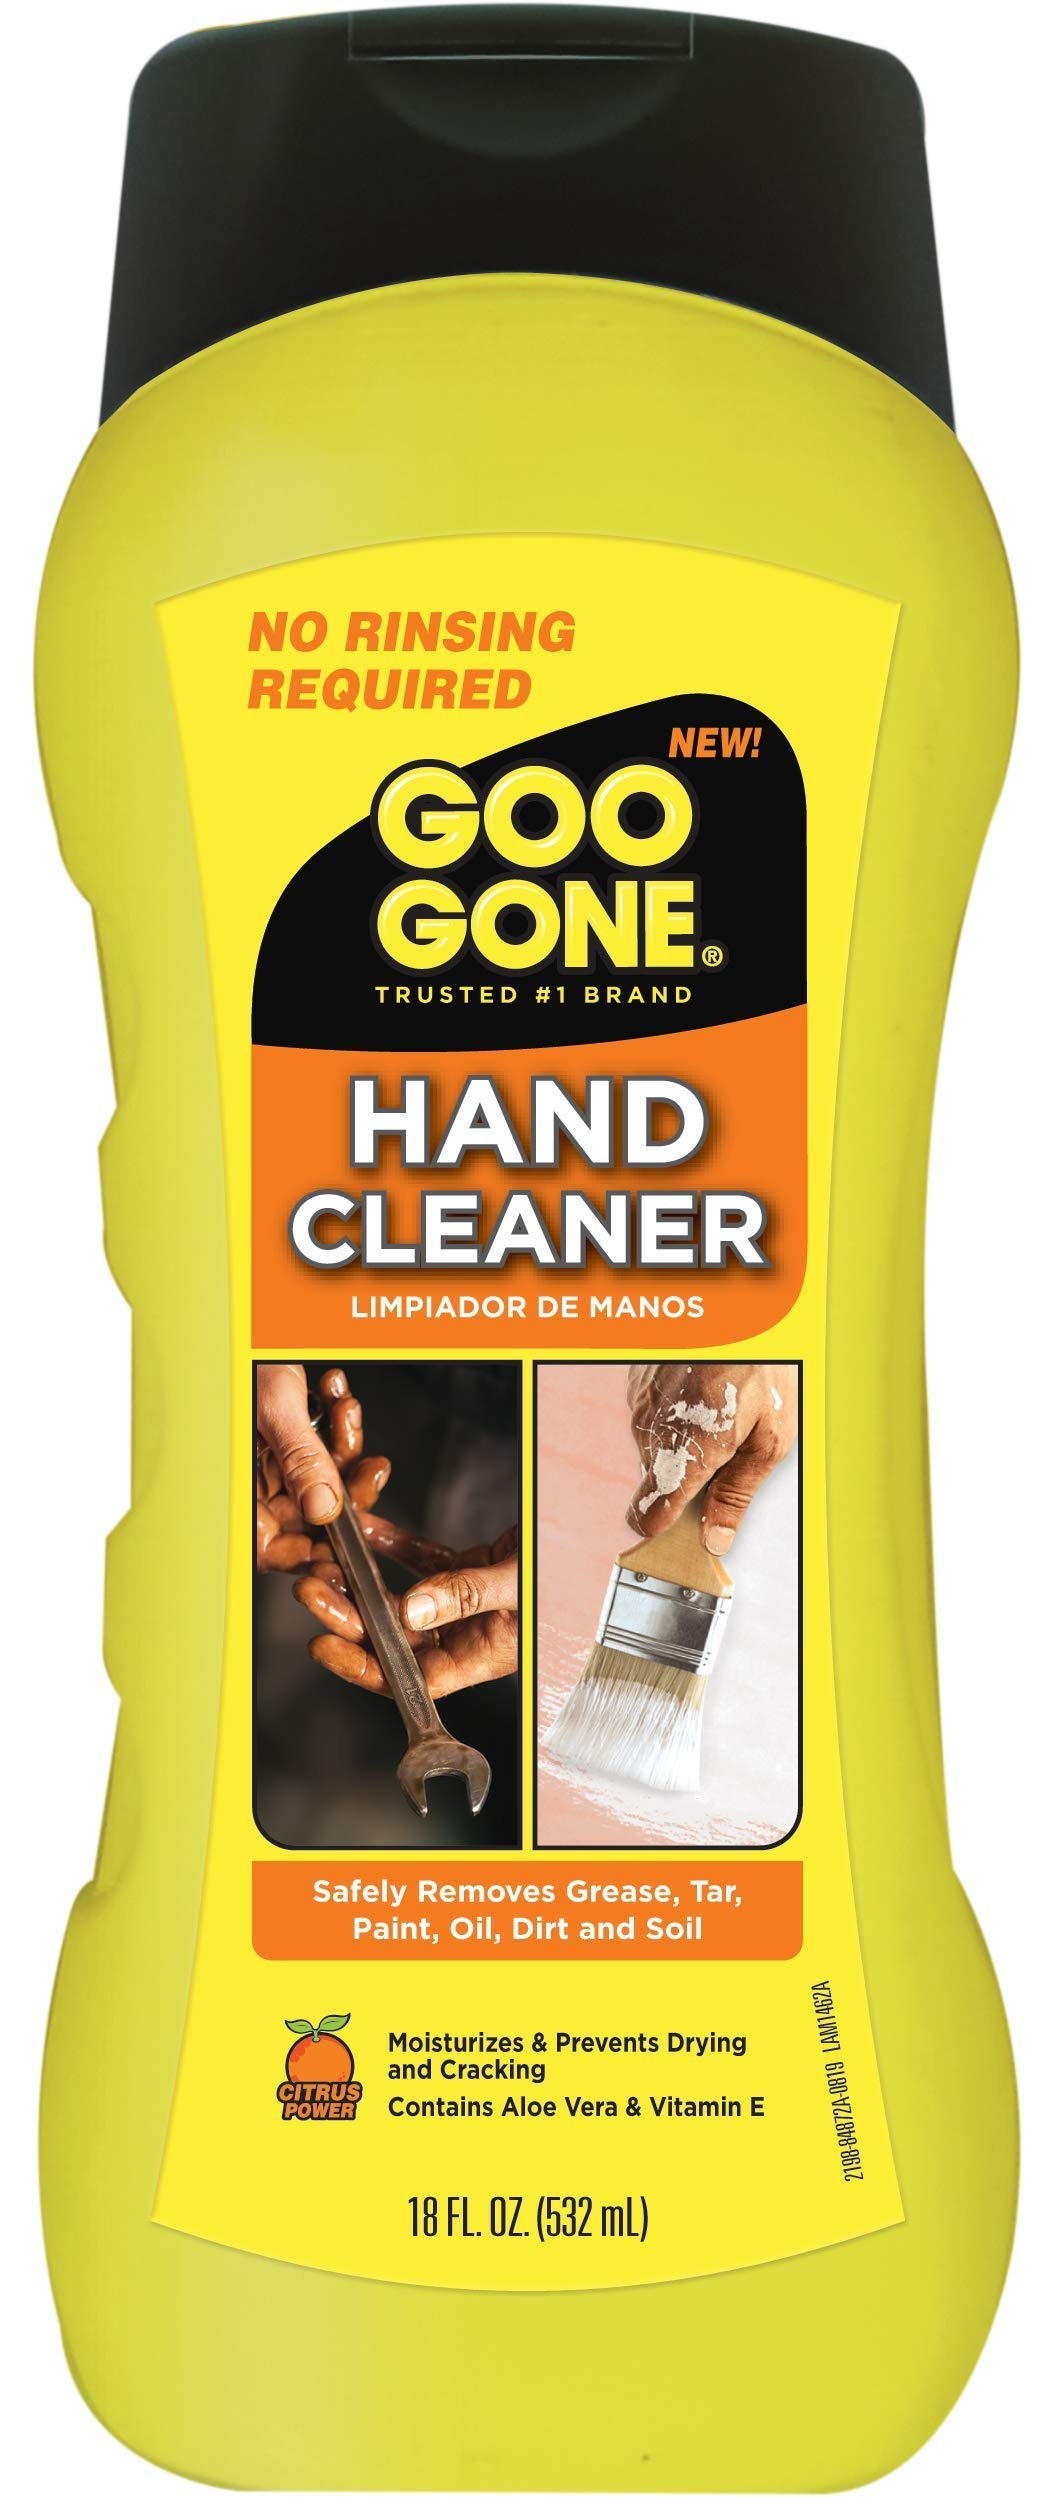
Item Name: Goo Gone Hand Cleaner - 18 Ounce - Degreaser No Water Needed Rinse, Perfect for Mechanics and Working in the Garage, Natural Pumice Plus Aloe
Bullet Point 1: Easy to use - Easily cleans away the toughest soils such as grease, grime, tar, oil, dirt, paint, caulk, spackle, adhesives, varnish, carbon black and automotive fluids.
Bullet Point 2: No rinse - no rinse required, No water needed, works great when water is not accessible.
Bullet Point 3: Easy grip - Easy grip bottle design which helps when your hands get greasy.
Bullet Point 4: Heavy duty yet moisturizing - Our hand cleaner is a heavy duty water based formula containing pumice plus aloe Vera & Vitamin E to moisturize hands while cleaning.
Bullet Point 5: Keep a bottle near you in the garage, Shop, tool Box, or in the car for when your job or everyday life gets messy.
Value: 18.0
Unit: Fl Oz

Price: 28.97